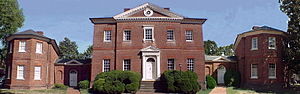
Palladianisme / Neopalladianisme / Nordamerikansk palladianisme
Palladianisme eller palladiansk arkitektur er en europæisk arkitekturstil afledt af og inspireret af arbejder af den venetianske arkitekt Andrea Palladio. Det der i dag betegnes som palladiansk arkitektur, er en udvikling af Andrea Palladios oprindelige koncepter, der var stærkt baseret på symmetri, perspektiv og værdier fra grækernes og romernes klassiske tempelarkitektur i antikken. Fra 1600-tallet blev Palladios fortolkning af denne klassiske arkitektur kaldt palladianisme, og den fortsatte med at udvikle sig til slutningen af 1700-tallet.